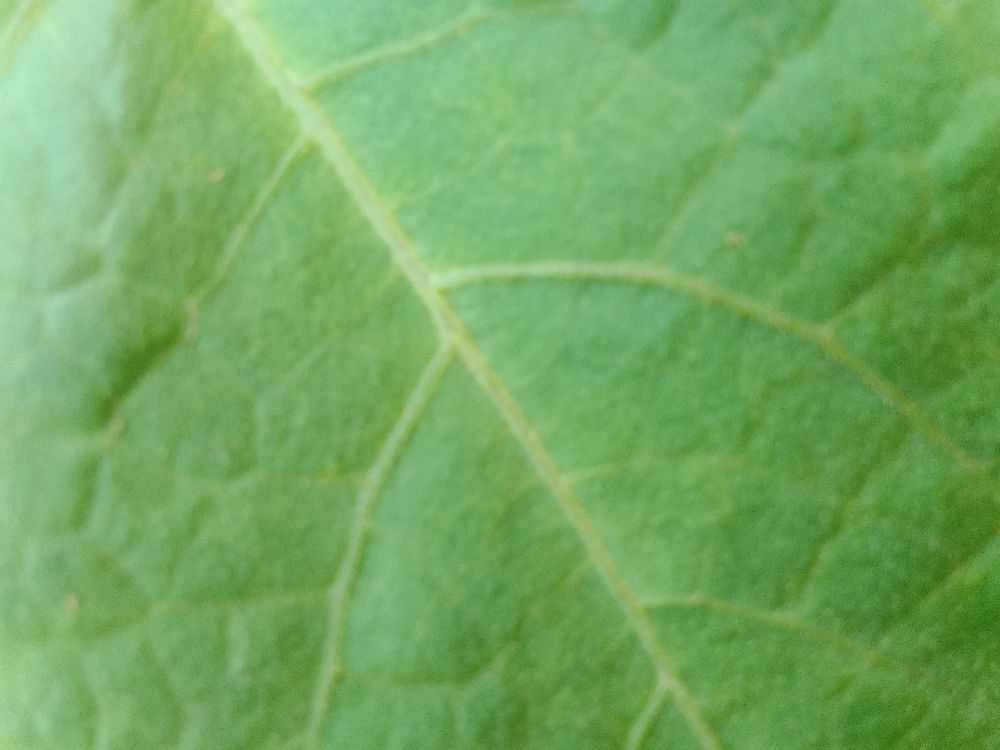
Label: healthy